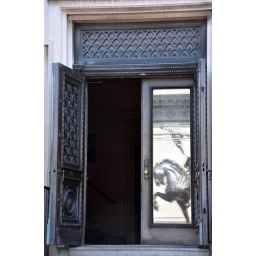
Reflection of a sculpture in the glass door of the entranceway to the Hispanic Society of America